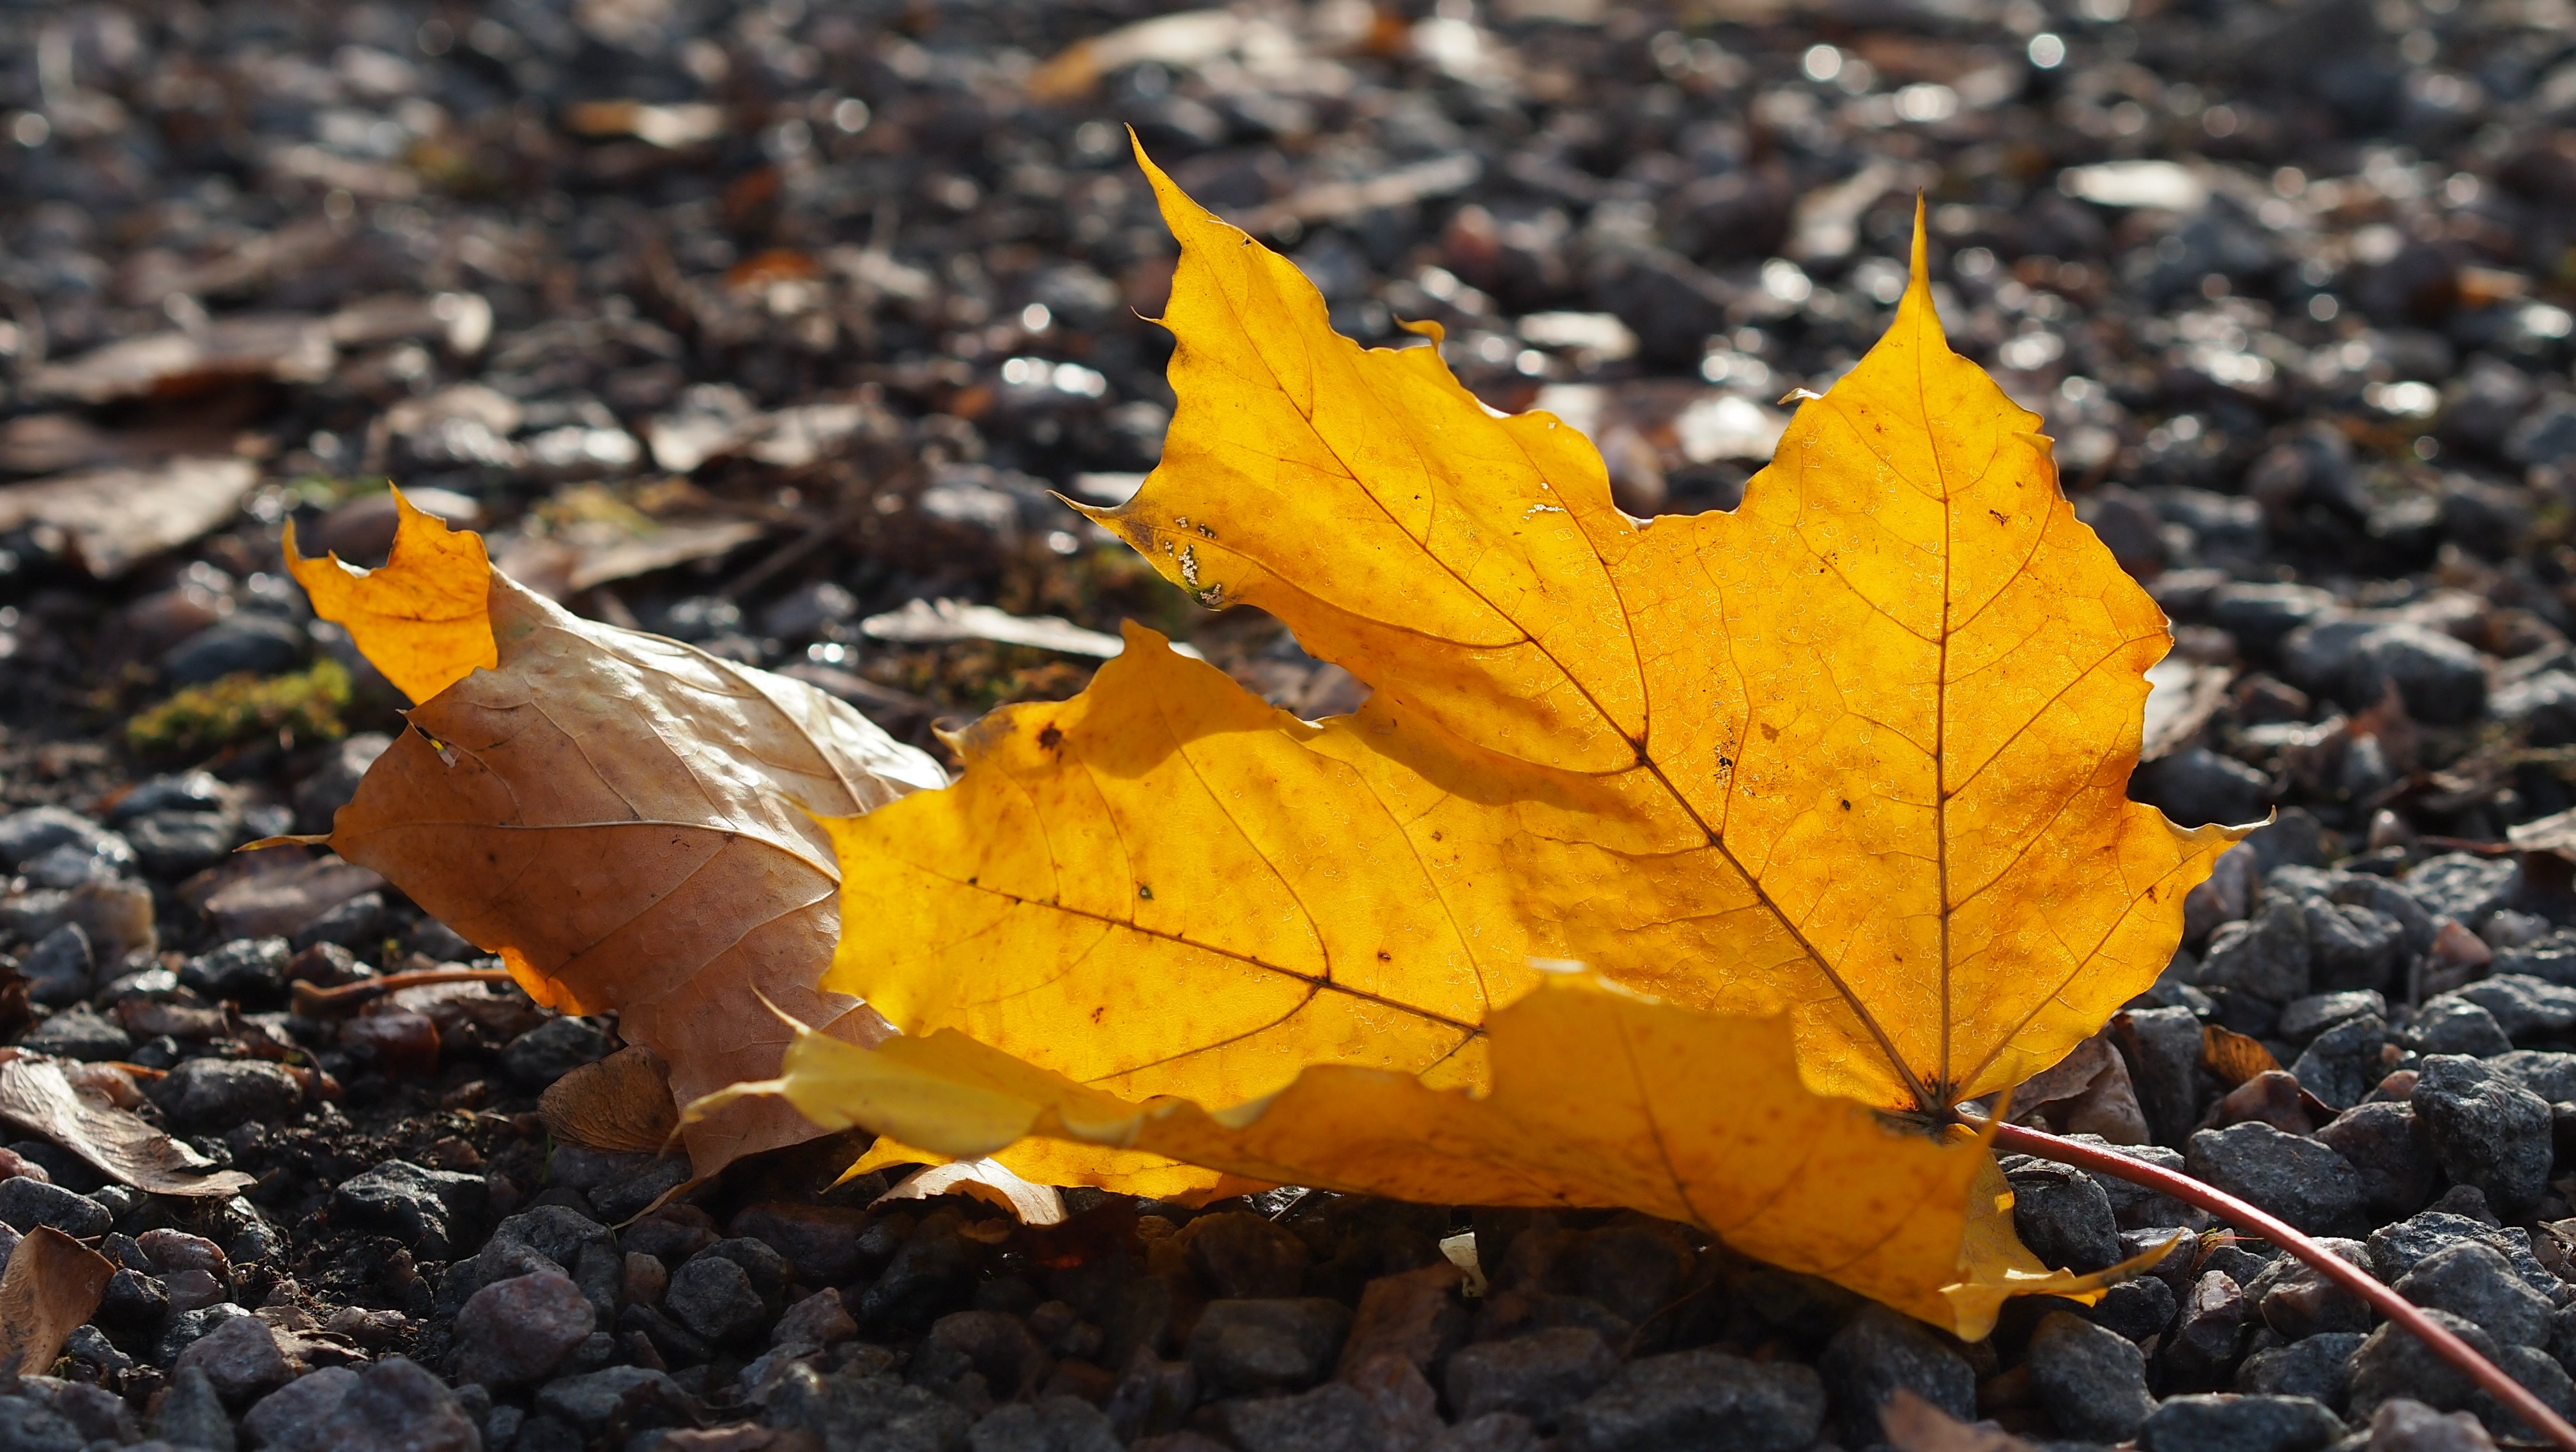
tree, nature, plant, leaf, fall, flower, orange, color, autumn, brown, soil, botany, colorful, yellow, flora, season, maple leaf, gold, deciduous, autumn leaves, macro photography, woody plant